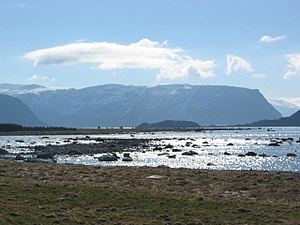
Giske (ø)
Makkevika.
Giske er den mindste ø i Giske kommune på Sunnmøre i Møre og Romsdal fylke i Norge, og har omkring 700 indbyggere. Landbrug, fiskeri og trævareindustri er de vigtigste erhverv. Giske fik fastlandsforbindelse i 1987, da Giskebroen til Valderøy stod færdig. Giske fik senere udvidet vejforbindelse til Godøy med Godøytunellen som åbnede i 1988.